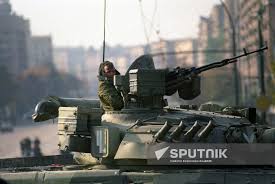
Label: Tank